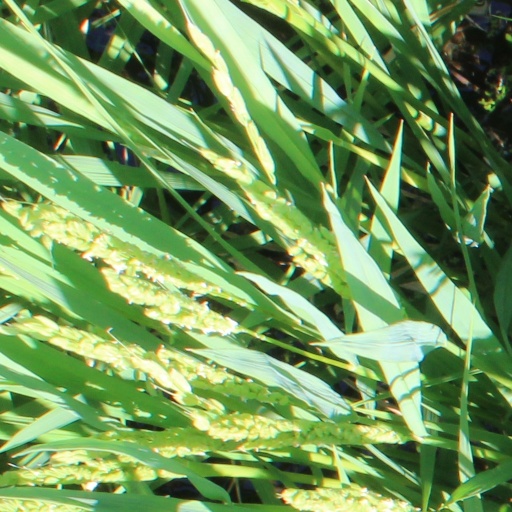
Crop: rice